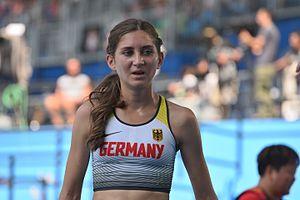
Gesa Felicitas Krause en finale du 3000m steeple des JO de Rio, 2016